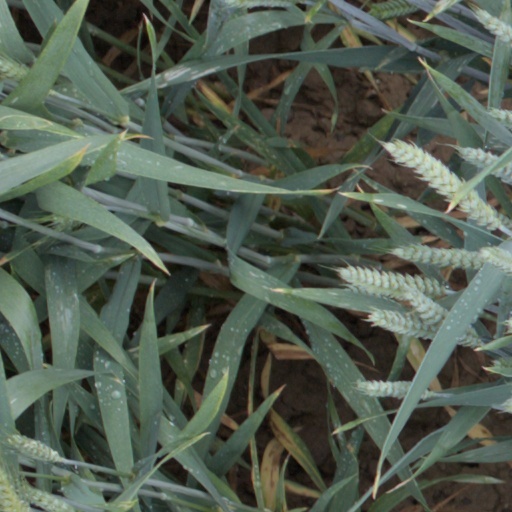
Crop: wheat